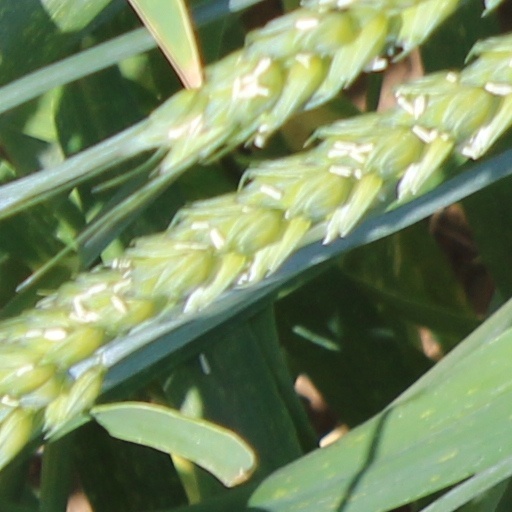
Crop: wheat